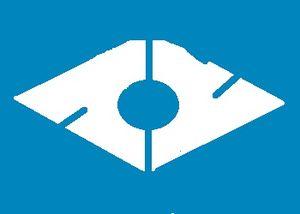
Kamigōri est un bourg du district d'Akō, dans la préfecture de Hyōgo au Japon.